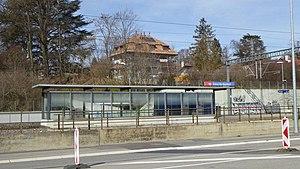
La gare du Creux-de-Genthod est une gare ferroviaire située à Genthod dans le canton de Genève.